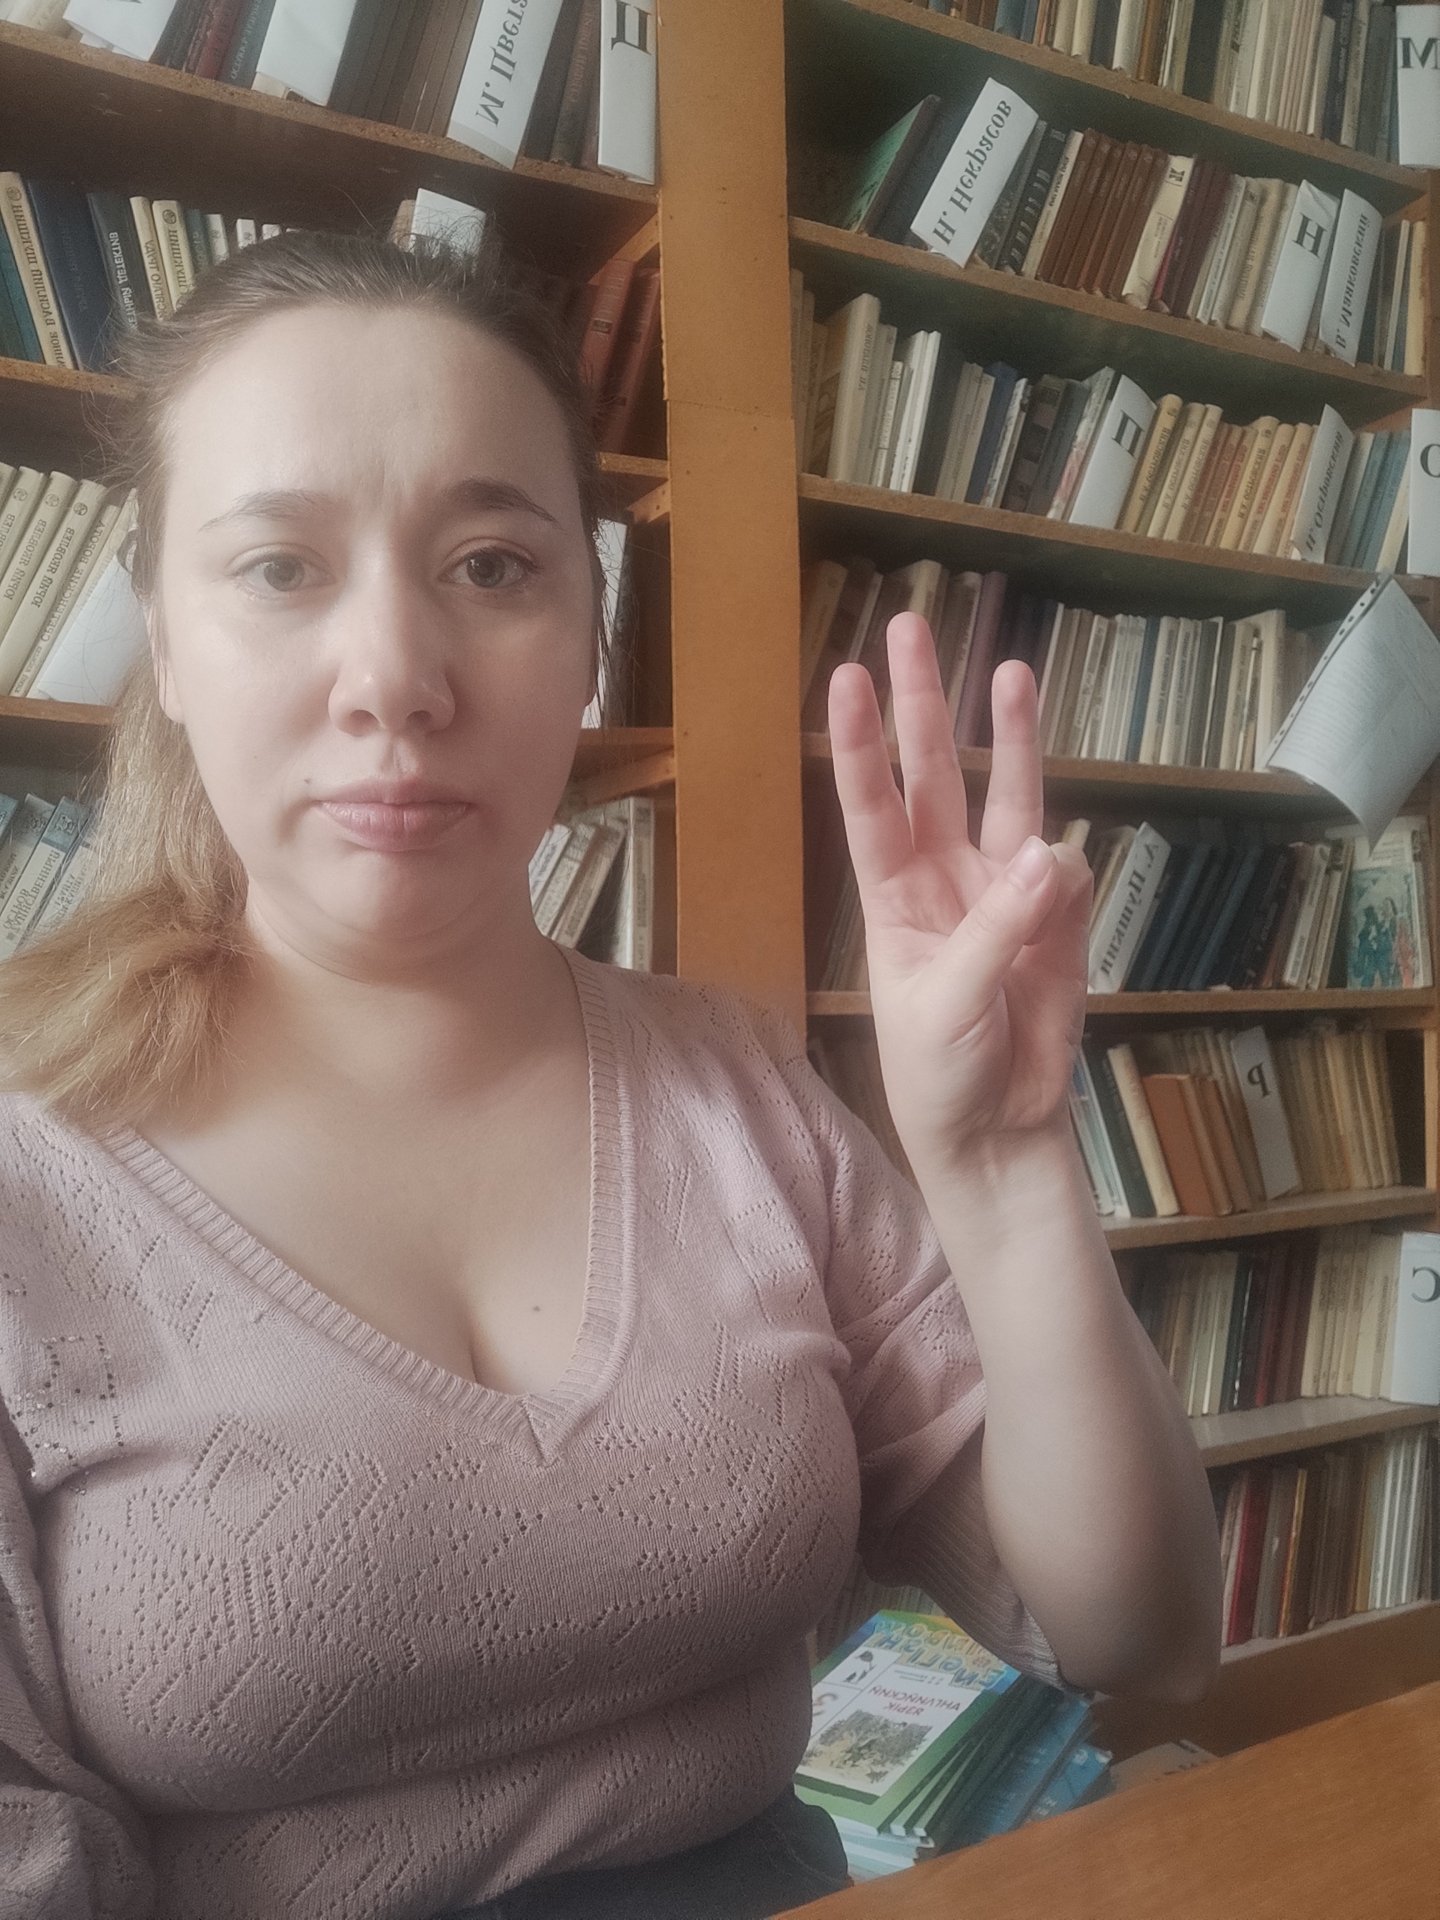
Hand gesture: three